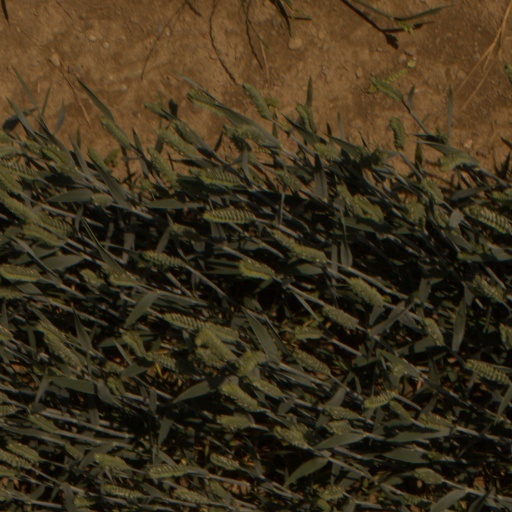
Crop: wheat